TAME

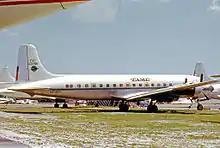
TAME Douglas DC-6B at Miami in 1972

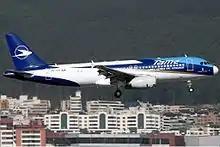
TAME Airbus A320 with old livery at Quito in 2010

The military airline was founded on December 17, 1962, by Luis A. Ortega under Guillermo Freile Posso, both colonels. It was named Transportes Aéreos Militares Ecuatorianos (TAME). At the time, the Air Force required an income source; governmental transport services to remote and difficult to reach parts of Ecuador; and an entity to train pilots. The airline gradually increased in size infrastructure and number of services.